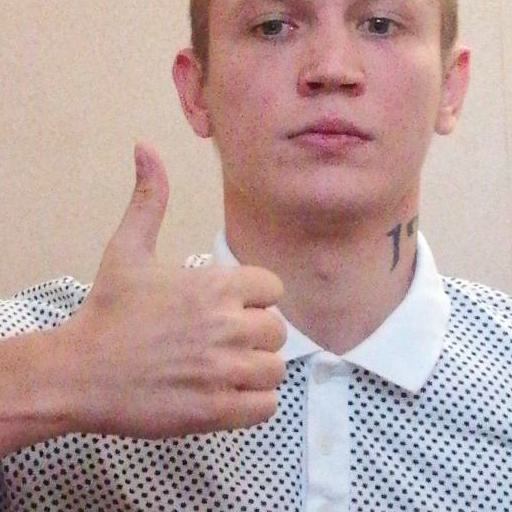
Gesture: like